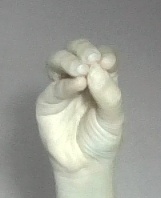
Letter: ha